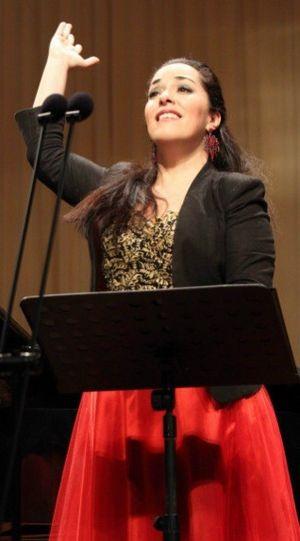
6 avril : la Symphonie nᵒ 10 de William Schuman, créée par le National Symphony Orchestra dirigé par Antal Doráti.